Lowestoft

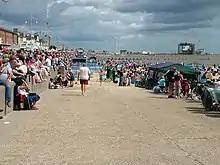
Lowestoft beach at the airshow

Major local employers include Birds Eye frozen foods, with 700 workers. This has been located in the town for over 60 years. The food-processing company Wessex Foods closed its Lowestoft plant in 2010 after a fire destroyed the factory and it failed to find alternative premises.